Broken Record (film)

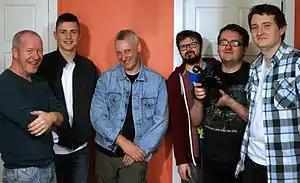
Cast and crew of "Broken Record." (L-R) John Gaffney, Darren McColl, Steven Patrick, Andy S. McEwan, Paul Michael Egan, Chris Quick

The film was released on 3 April 2014 and had its first public screening in Glasgow.